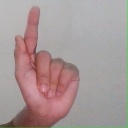
अक्षर: ळ